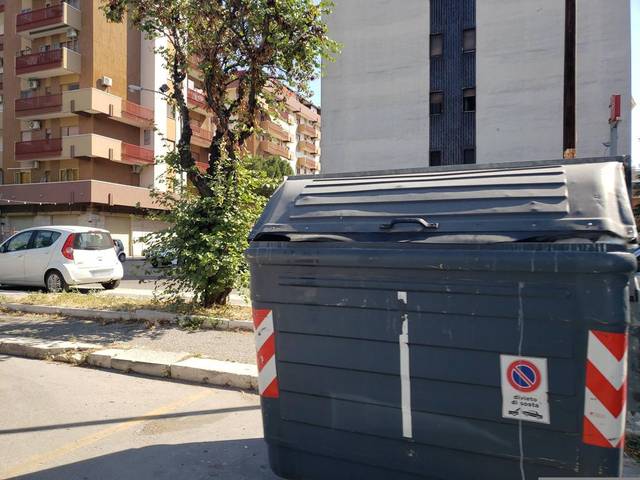
Region: Italy
Coordinates: 41.455, 15.53